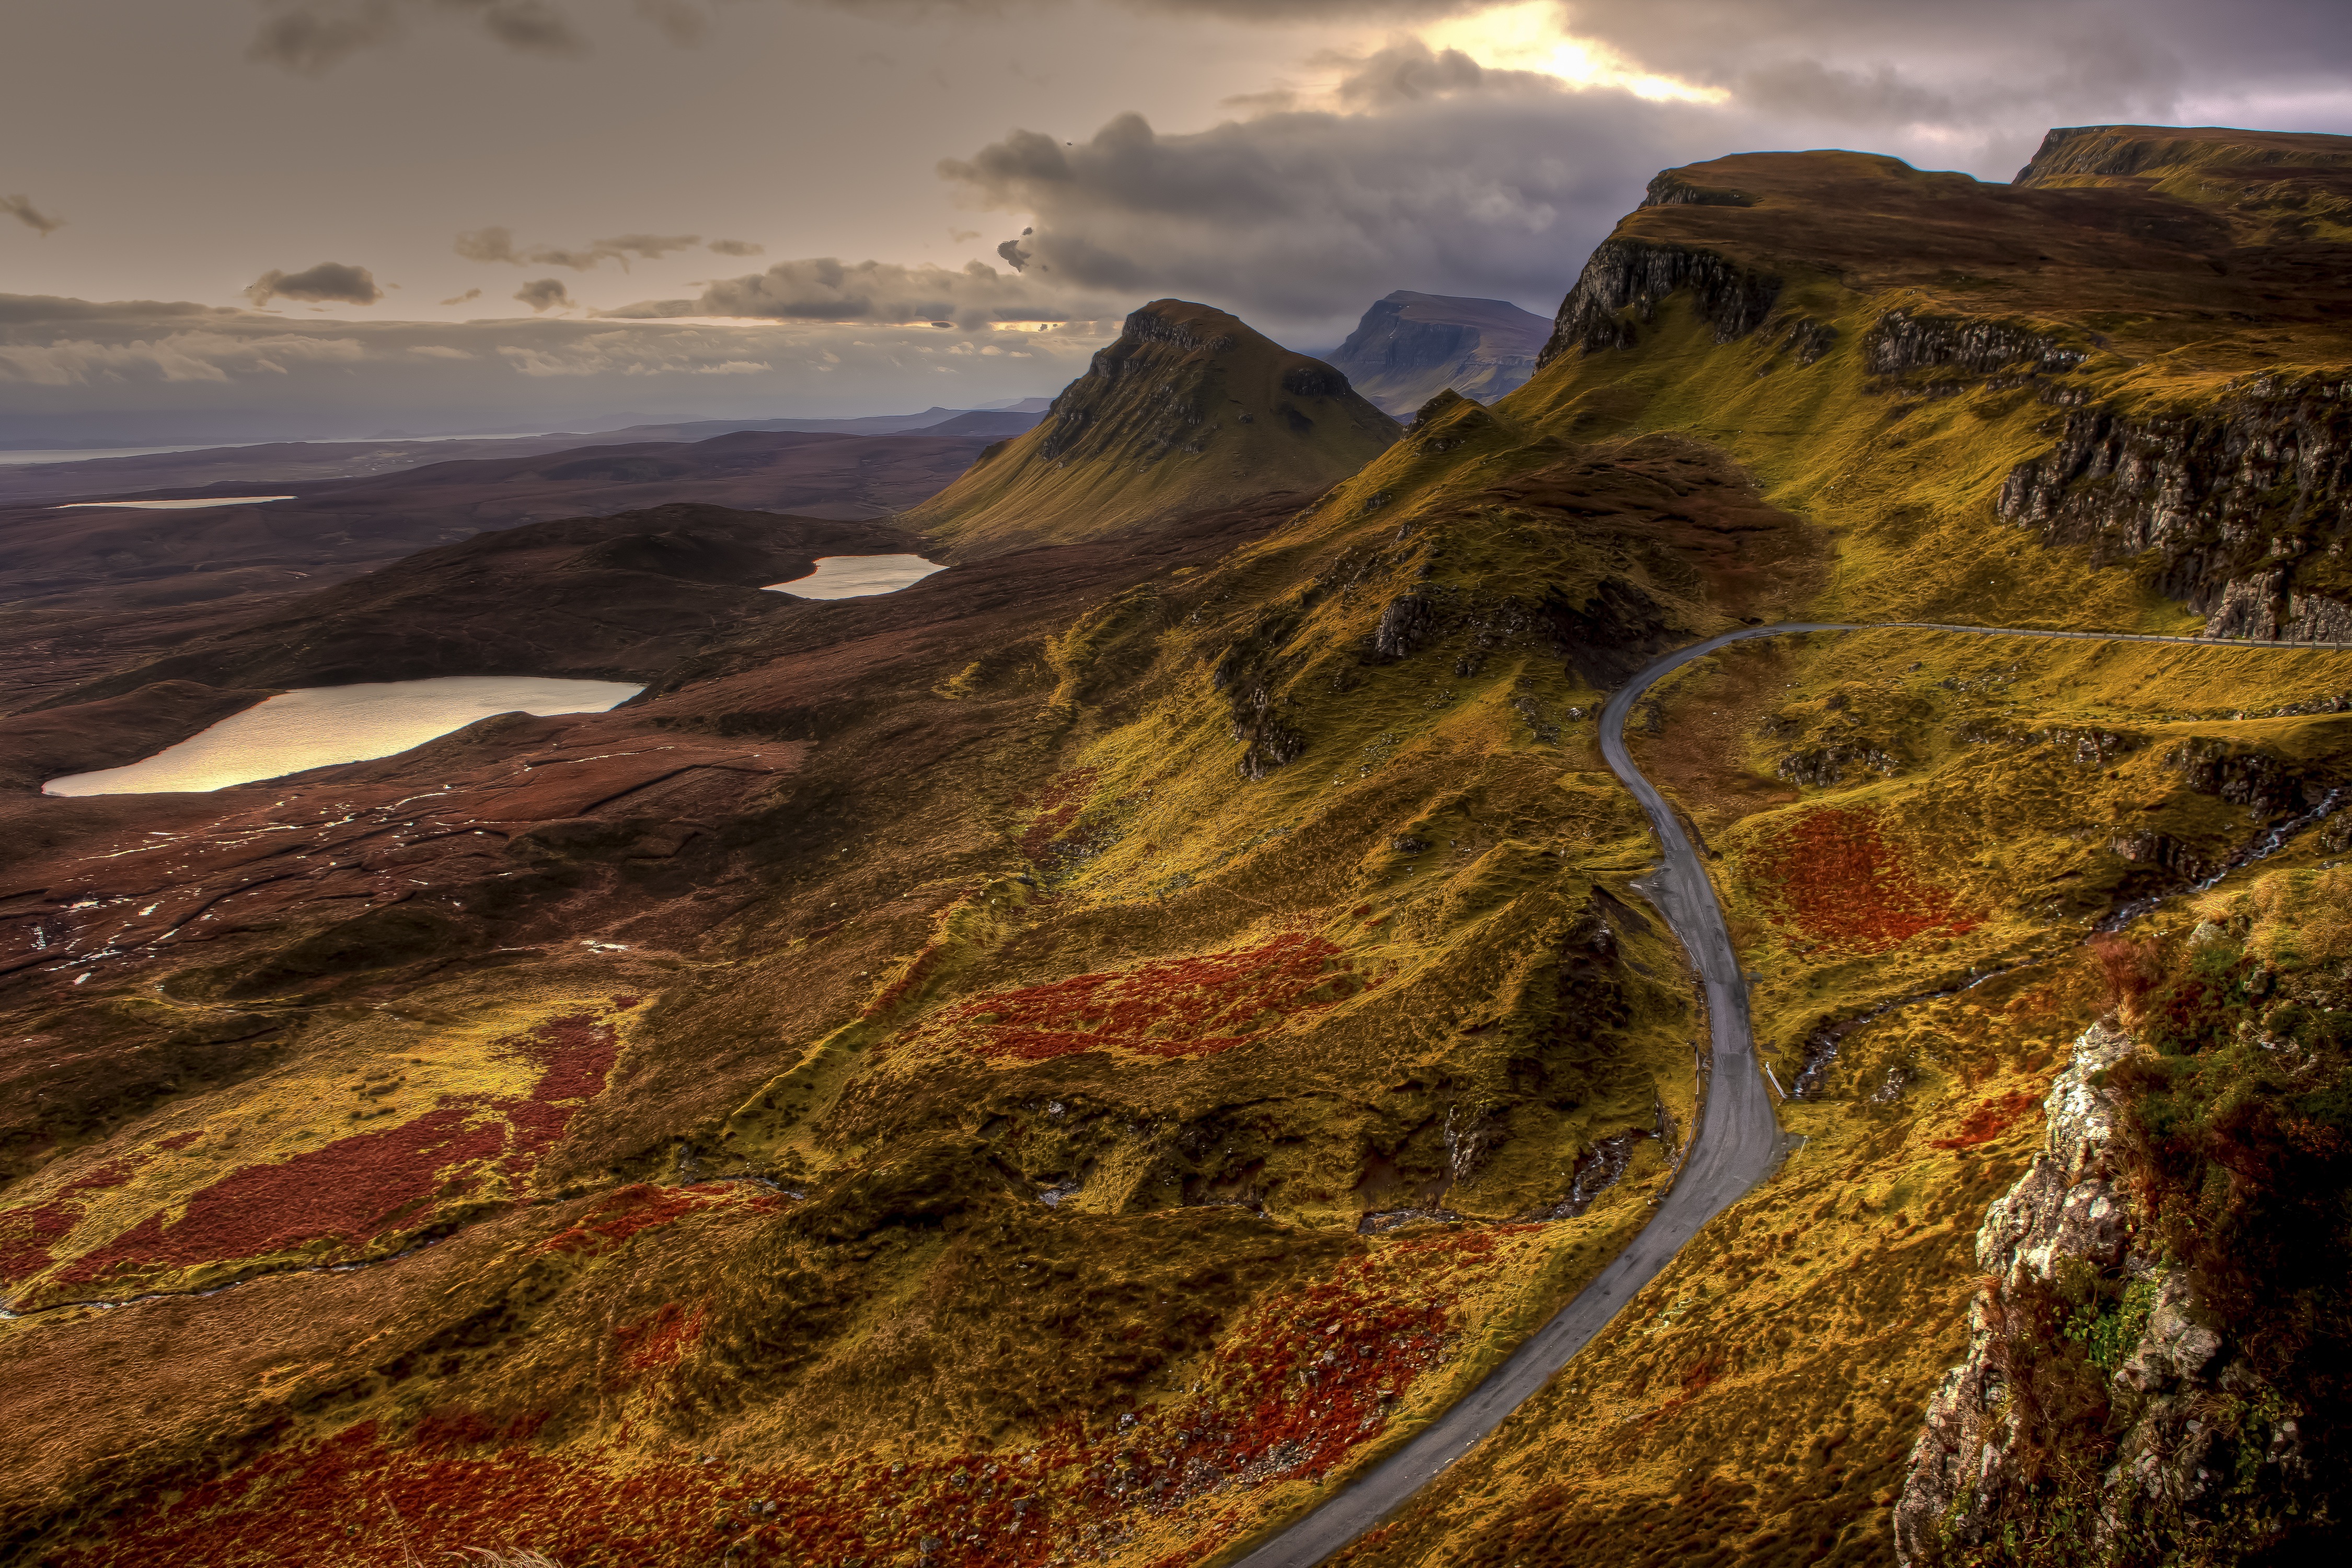
mountainous landforms, nature, mountain, highland, natural landscape, sky, hill, wilderness, landscape, ridge, fell, tundra, valley, mountain pass, road, geology, rock, terrain, geological phenomenon, cloud, mountain range, national park, sunlight, horizon, world, cliff, grassland